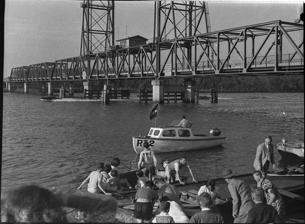
Building: Hexham Bridge, New South Wales
Country: Australia
Year built: 1952
Bridge in New South Wales, Australia Hexham Bridge First bridge in April 1957 Coordinates 32°49′24″S 151°41′08″E / 32.8232°S 151.6855°E / -32.8232; 151.6855 Carries Pacific Highway Crosses Hunter River Locale Tarro , New South Wales Owner Transport for NSW Followed by Stockton Bridge Characteristics No. of lanes 4 History Opened 17 December 1952 July 1987 (duplicated) Location The Hexham Bridge is a pair of road bridges that carry the Pacific Highway across the Hunter River from Tarro to Tomago in the Hunter Region of New South Wales , Australia. It comprises two separate structures; a steel truss bridge opened on the 17 December 1952 by Acting Minister of Transport George Weir and a concrete bridge opened in 1987. History Prior to the construction of the bridge, the Department of Main Roads operated a car ferry to carry the Pacific Highway across the Hunter River . In November 1945, a contract was awarded to build a steel truss bridge with a central lifting span . However, due to a shortage of materials following World War II , it was not completed until December 1952. A concrete high-level fixed bridge opened to the west of the original bridge in July 1987 to carry northbound traffic, with the original converted to carry southbound traffic only. References